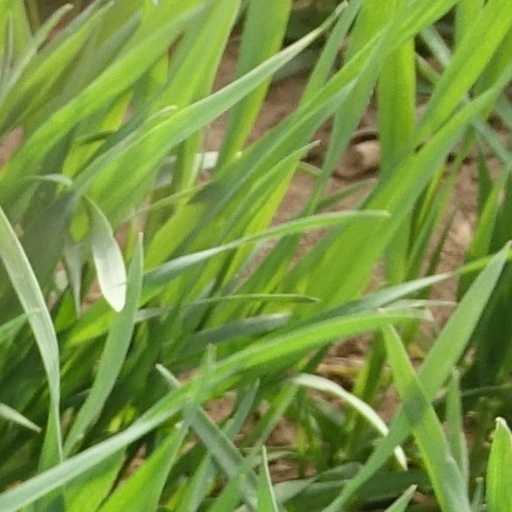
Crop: wheat